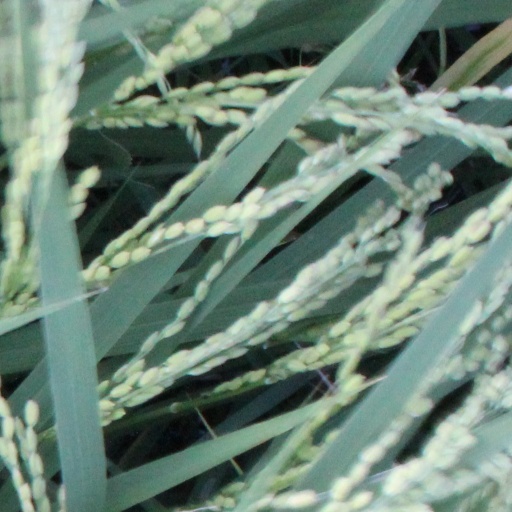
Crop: rice